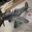
Label: airplane